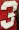
Number: 3